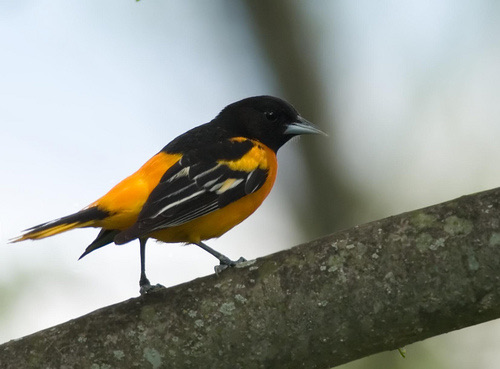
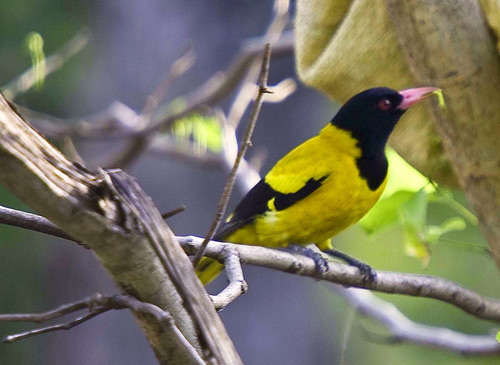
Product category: misc
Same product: yes